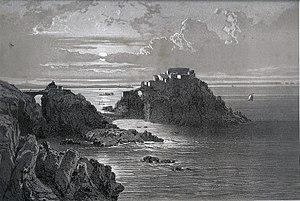
""Fort Bertheaume, près de l'entrée du Goulet de Brest ( (Félix Benoist, ""La Bretagne contemporaine"", tome ""Finistère"", 1867)."
Le fort de Bertheaume se trouve dans le Finistère, à Plougonvelin. Il est situé sur un îlot, accessible à marée basse, qui est de nos jours relié à la terre ferme par une passerelle. Il a longtemps servi à la surveillance du goulet de Brest.